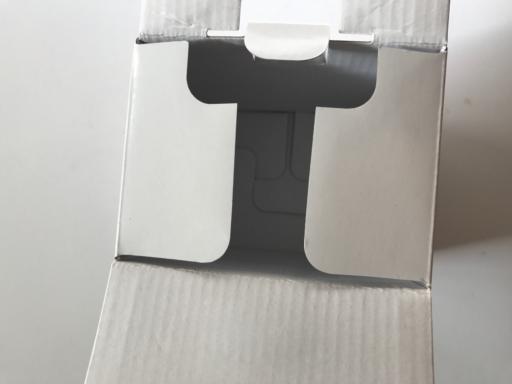
Waste category: cardboard